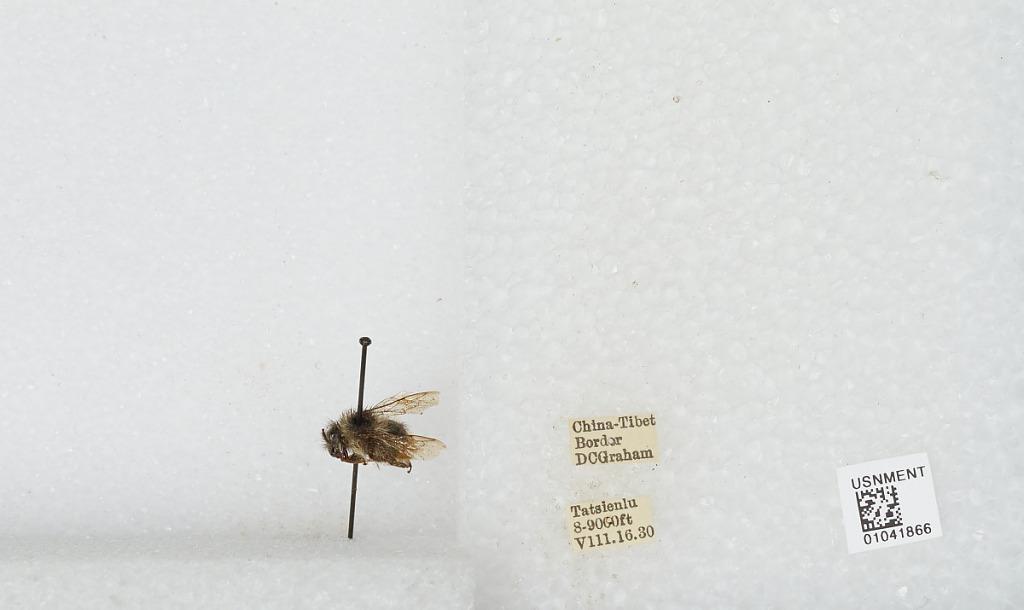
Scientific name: Bombus sp.
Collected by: D. Graham
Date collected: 1930-8-16
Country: China
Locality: Kangding, China-Tibet border